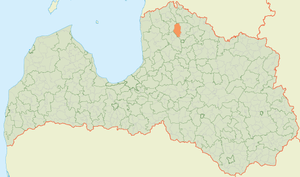
Burtnieku pagasts
Burtnieku pagasts' placering i Letland
Burtnieku pagasts er en territorial enhed i Burtnieku novads i Letland. Pagasten havde 1.488 indbyggere i 2010 og omfatter et areal på 187,30 kvadratkilometer. Hovedbyen i pagasten er Burtnieki.